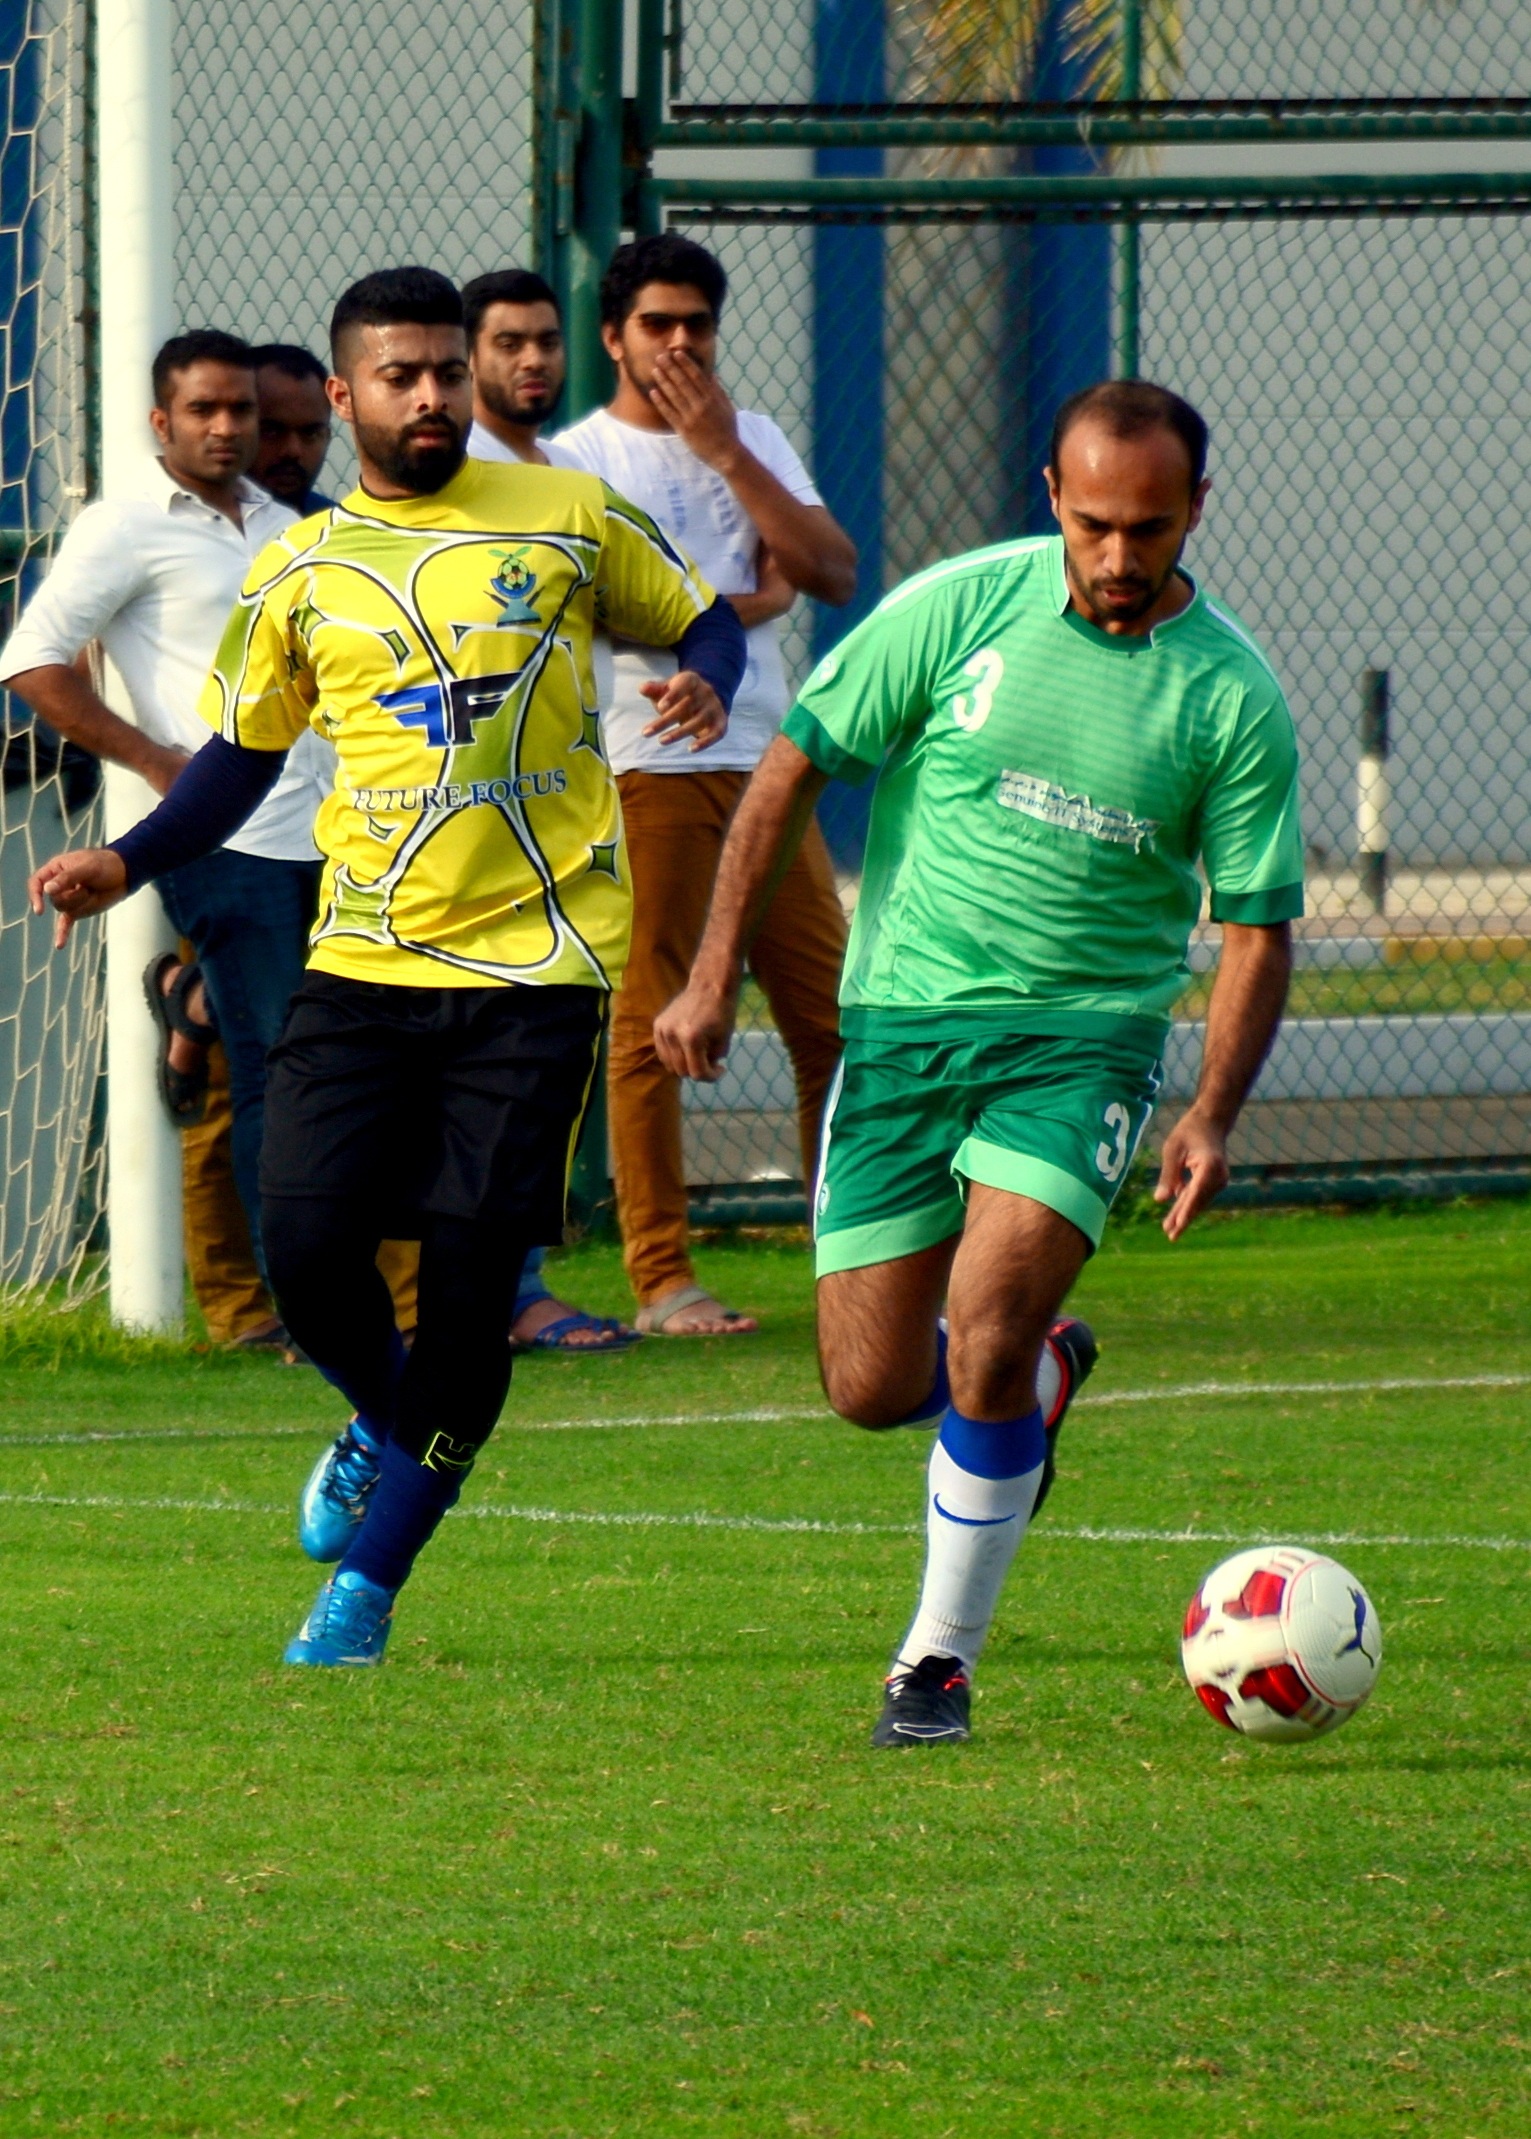
soccer, football, player, team, sports, ball, games, tournament, football player, ball game, team sport, competition event